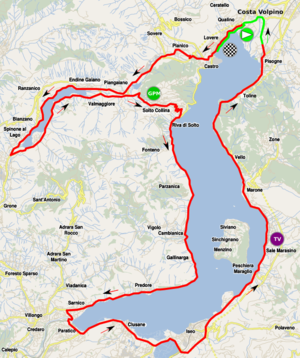
La 27ᵉ édition du Tour d'Italie féminin a lieu du 1ᵉʳ au 10 juillet 2016. La course fait partie de l'UCI World Tour féminin. Il est au total constitué d'un prologue et de neuf étapes comportant à la fois de la plaine et de la haute montagne. Seule l'Italie du Nord est parcourue. Le départ a lieu à Gaiarine et l'arrivée finale à Verbania. Le passage du col du Mortirolo lors de la cinquième étape constitue un moment fort de l'épreuve. Un contre-la-montre de vingt-deux kilomètres lors de la septième étape doit permettre de connaître le vainqueur.